Jetsgo

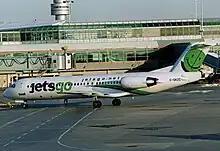
Fokker 100 of Jetsgo at Toronto Pearson International Airport’s Terminal 3 in September 2004.

Jetsgo was launched on June 12, 2002, and ceased operations on March 11, 2005. The airline was Canada's third-largest airline at the time, controlling up to 10% of the domestic market. Expert analysts widely blame the airline for poor management. Founder Michel Leblanc had previously founded Royal Aviation, which he later sold to Canada 3000.